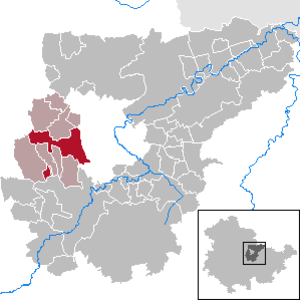
Nohra est une municipalité allemande du land de Thuringe, dans l'arrondissement du Pays-de-Weimar, au centre de l'Allemagne. En 2015, sa population est de 1 652 habitants.